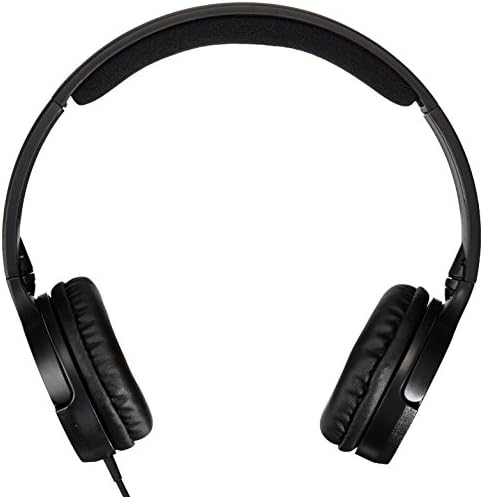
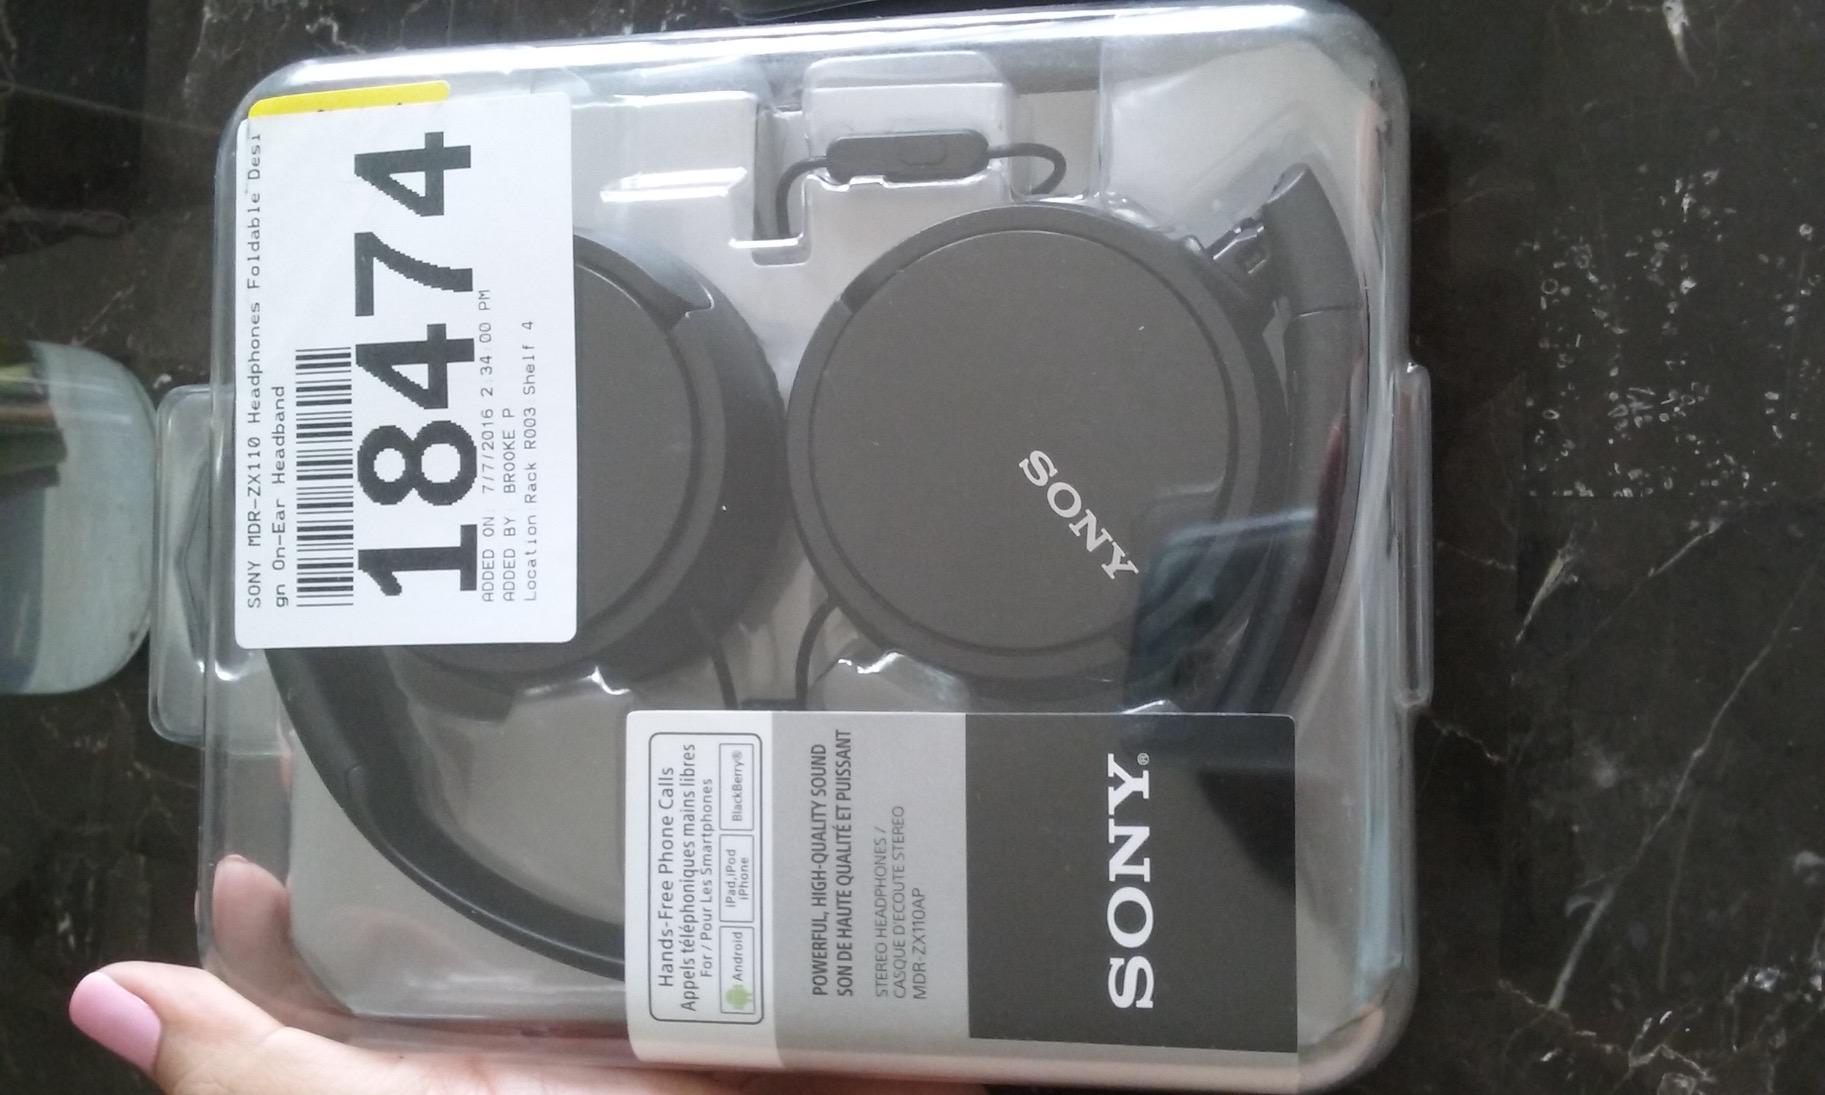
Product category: headphones
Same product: no